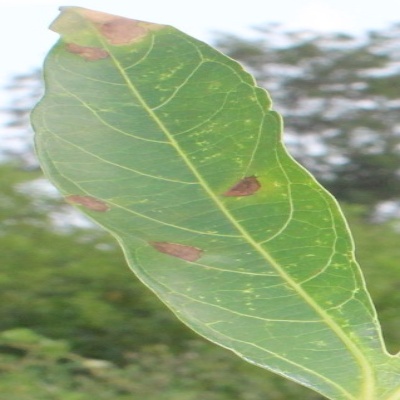
Crop: Cassava
Condition: bacterial blight